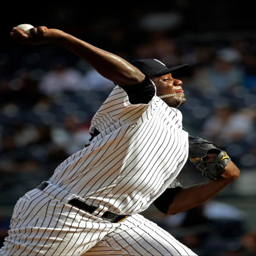
baseball player delivers a pitch during the first inning of wednesday 's game against sports team .